Alan Bush

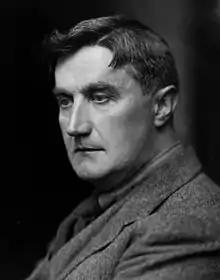
Ralph Vaughan Williams, who led the opposition to the BBC ban on Bush's music in 1941

After his 1928 concert tour in Berlin, Bush returned to the city to study piano under Artur Schnabel. He left the ILP in 1929, and joined the Labour Party proper, before taking extended leave from the RAM to begin a two-year course in philosophy and musicology at Berlin's Friedrich-Wilhelm University. Here, his tutors included Max Dessoir and Friedrich Blume. Bush's years in Berlin profoundly affected his political beliefs, and had direct influence on the subsequent character of his music. Michael Jones, writing in "British Music" after Bush's death, records Bush's concern at the rise of fascism and antisemitism in Germany. His association with like-minded musicians such as Hanns Eisler and Ernst Hermann Meyer, and writers such as Bertold Brecht, helped to develop his growing political awareness into a lifelong commitment to Marxism and communism. Bush's conversion to full-blown communism was not immediate, but in 1935 he finally abandoned Labour and joined the British Communist Party.